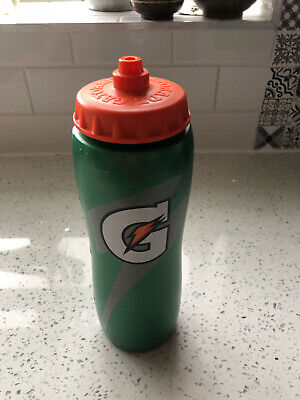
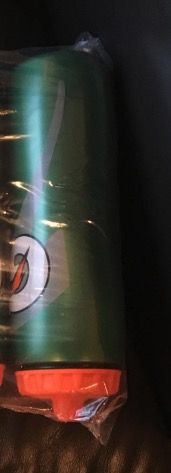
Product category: misc
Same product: yes